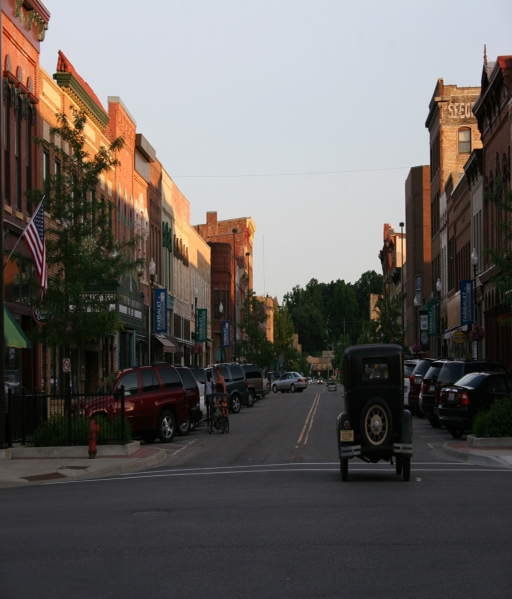
leaving the show and driving southbound through a city .